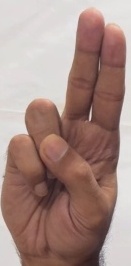
ASL sign: U